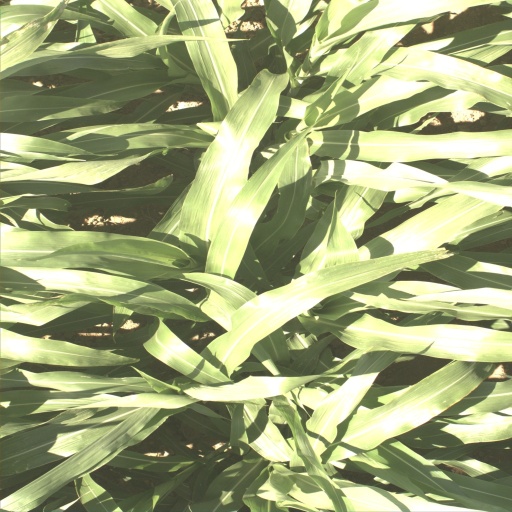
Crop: sorghum